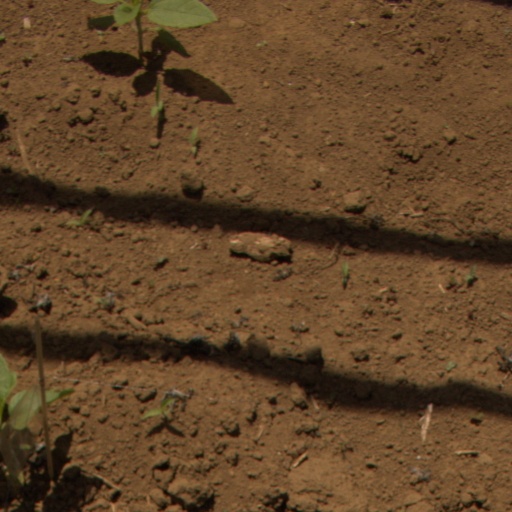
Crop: Jerusalem artichoke